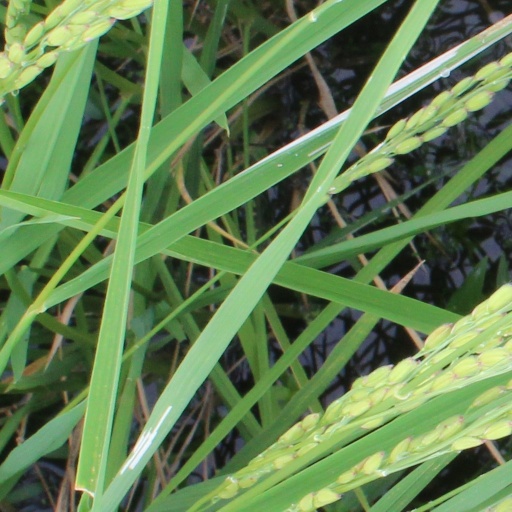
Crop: rice